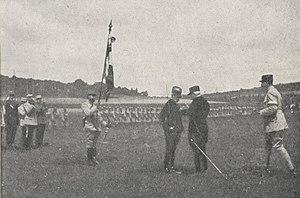
Le Général De CASTELNAU, commandant le G. A. C. remet au Général CARBILLET, commandant la 29' D. I., la plaque de Leglon d'Honneur (29 Juillet 1915).
Jean Baptiste Jules Carbillet est un militaire français, né le 13 juillet 1850 à Langres. Il est général de division le 8 novembre 1910 et promu grand-officier de l'ordre national de la Légion d'honneur le 13 juillet 1915.